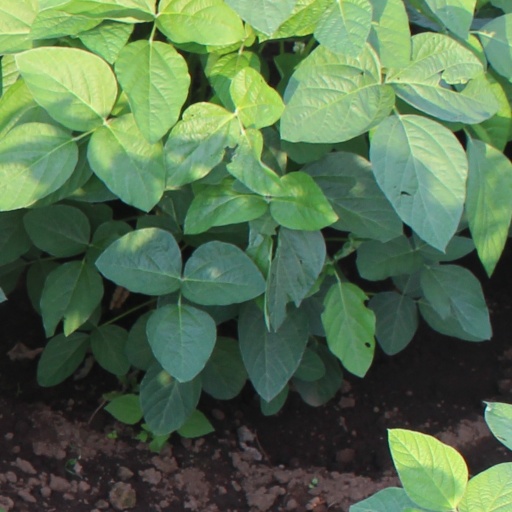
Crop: soybean